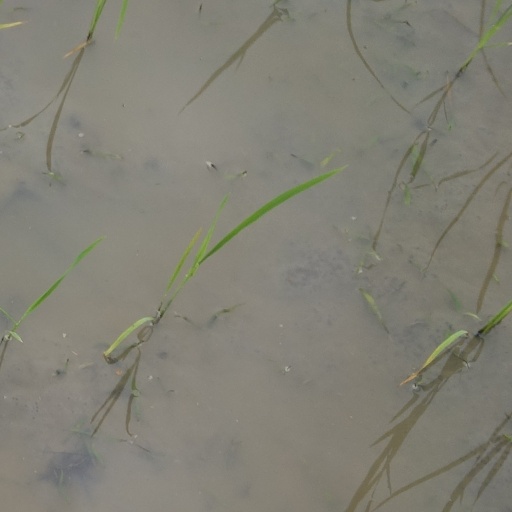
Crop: rice